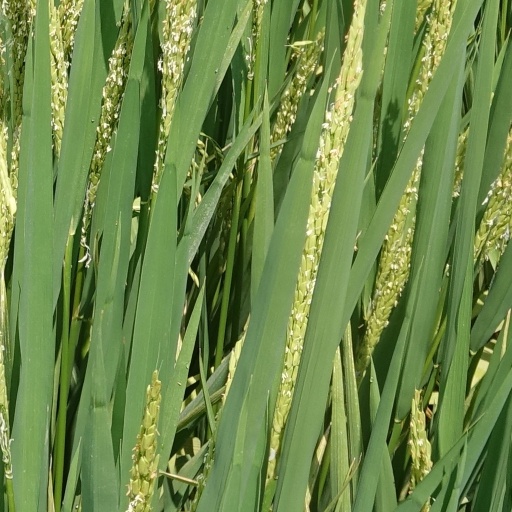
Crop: rice